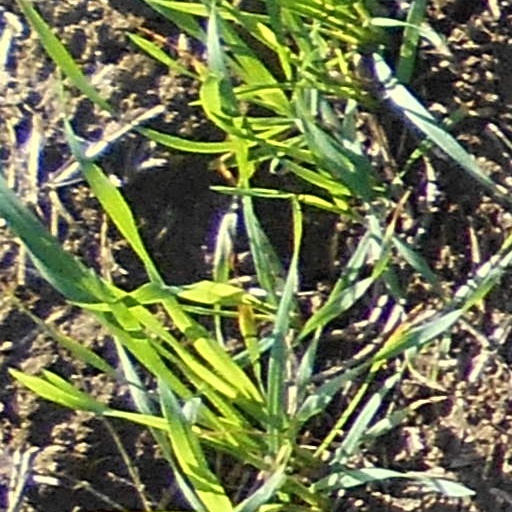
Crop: wheat